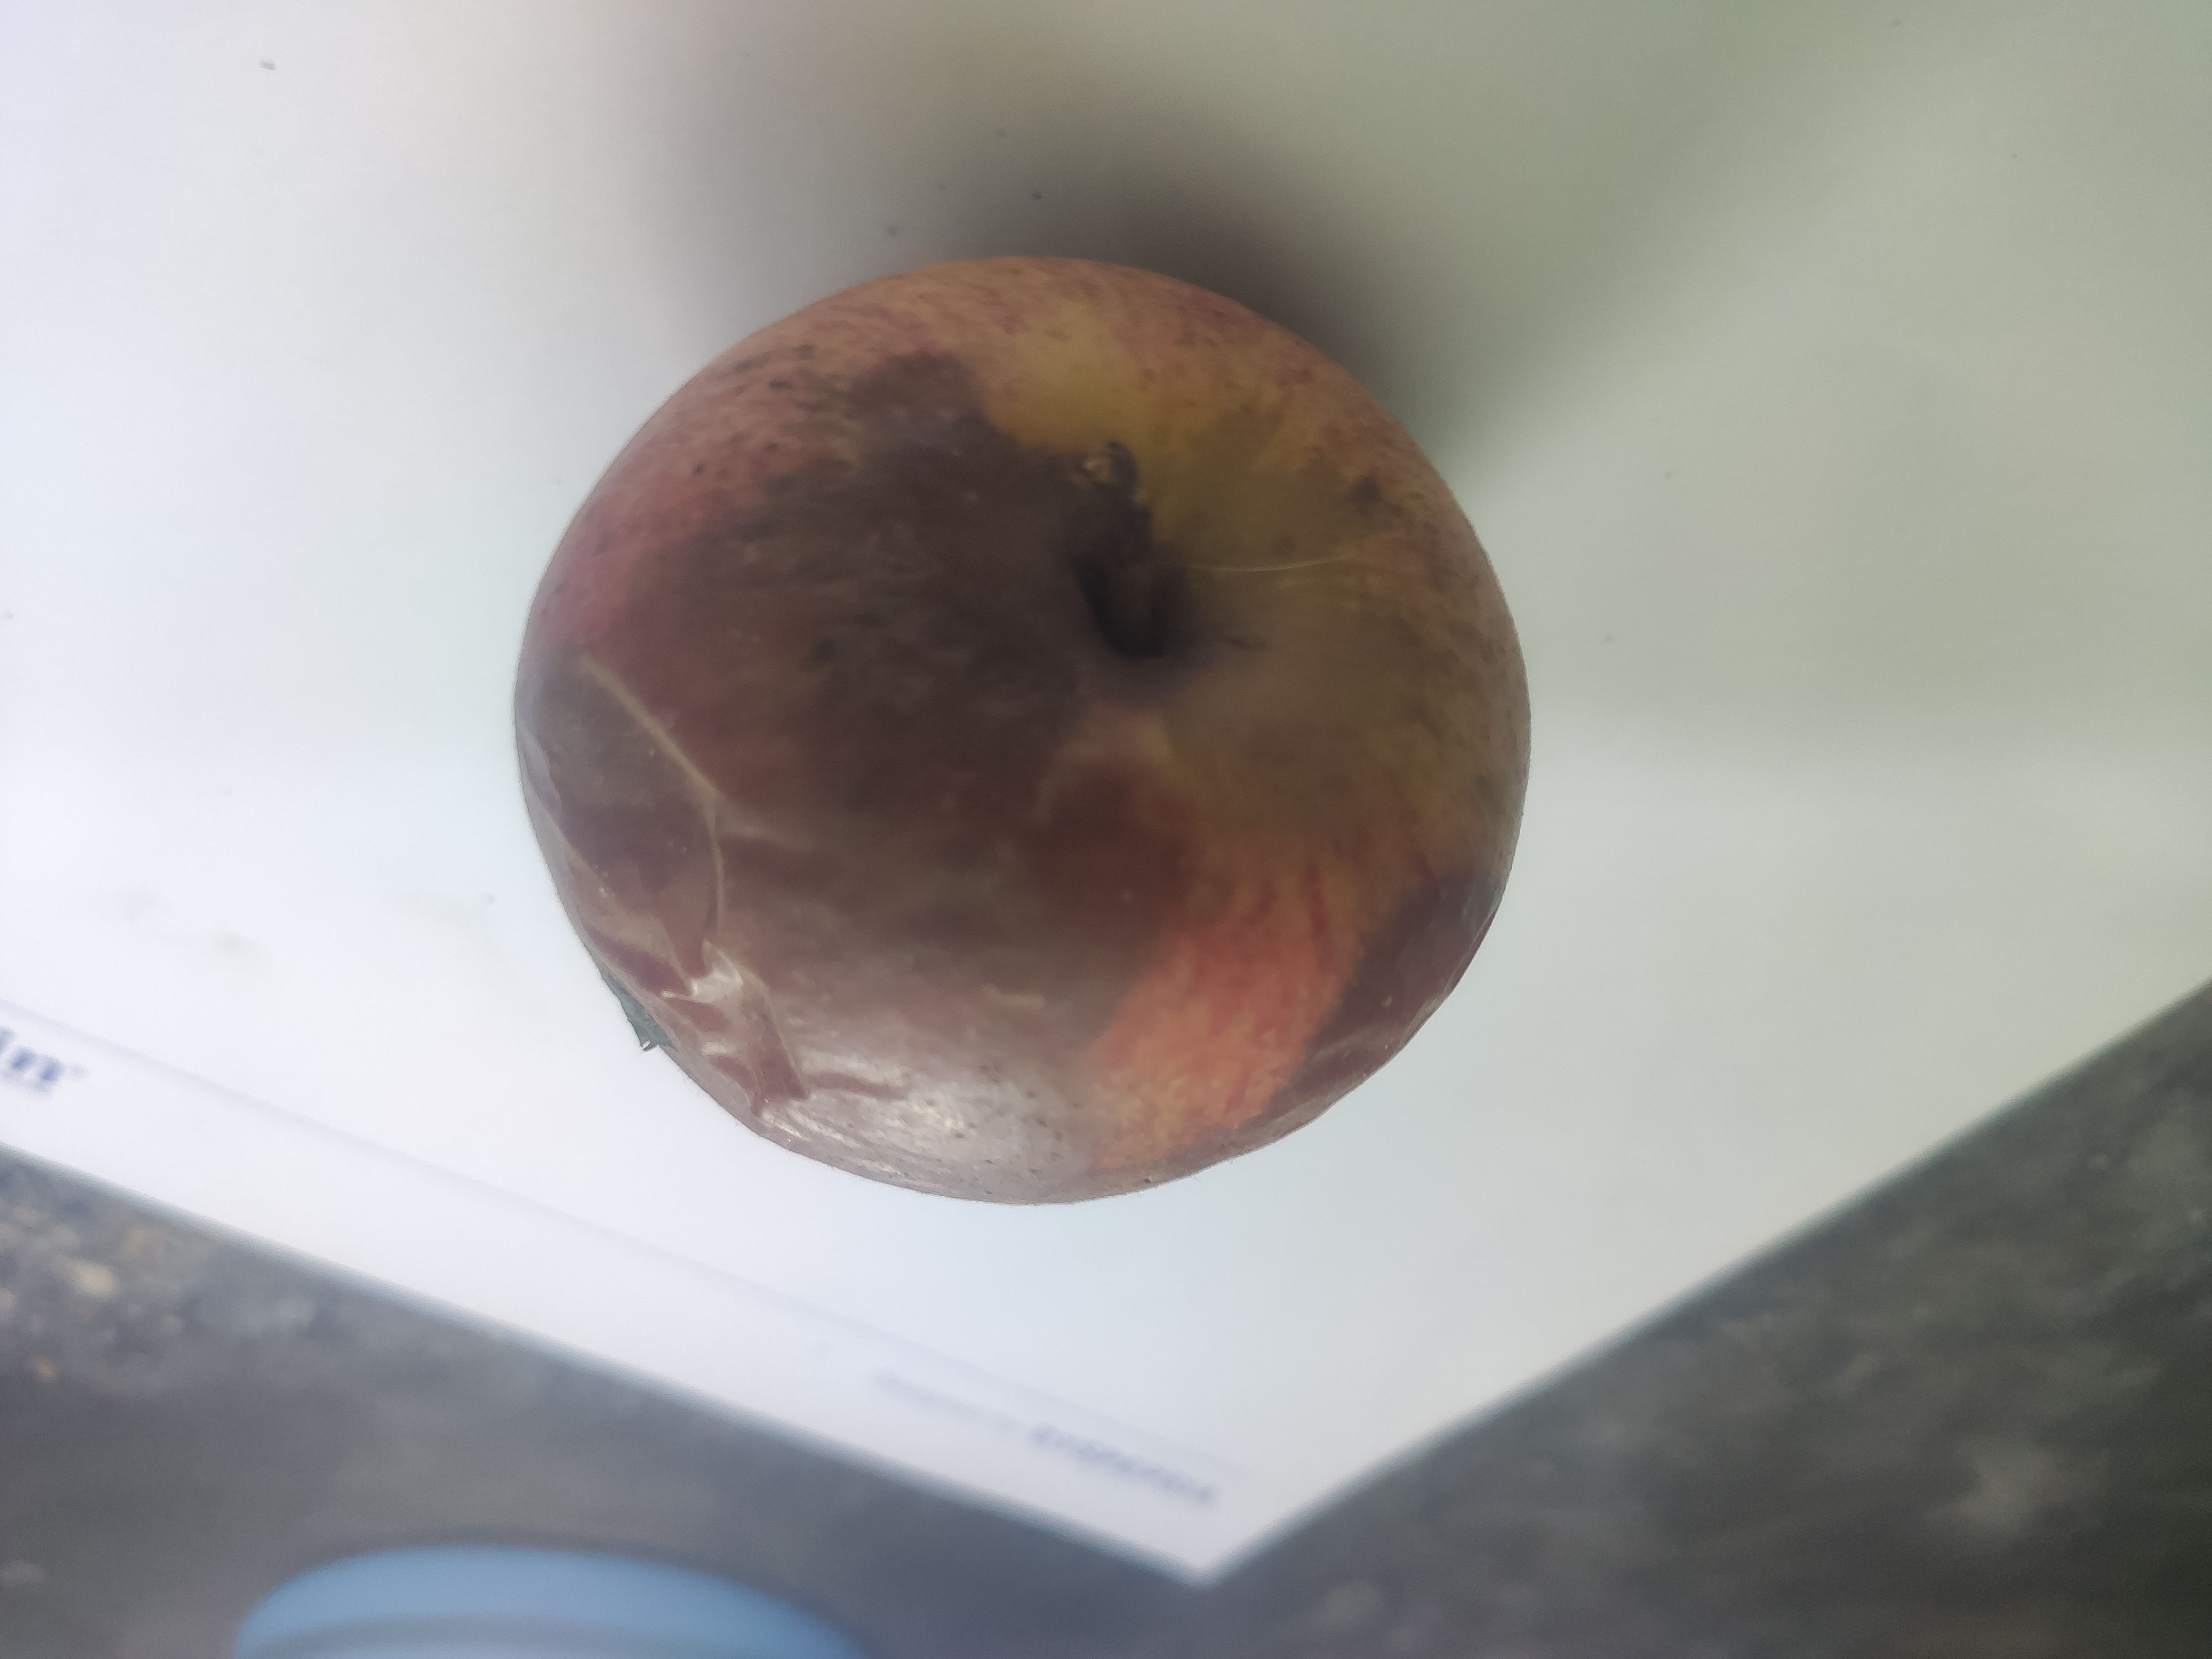
Fruit: apple
Grade: 3rd-grade